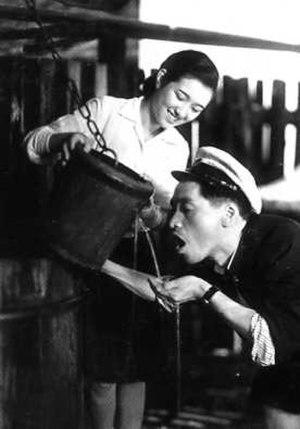
Mikio Naruse, né le 20 août 1905 à Tokyo et mort le 2 juillet 1969 dans la même ville est un réalisateur, écrivain et producteur japonais. Il est l'auteur de 89 films datant de la fin du cinéma muet jusqu'aux années 1960. Naruse s'est spécialisé dans le genre shomingeki comme Yasujirō Ozu.
Kamatari Fujiwara, parfois appelé Keita Fujiwara, est un acteur japonais, né le 15 janvier 1905 à Tokyo et mort le 21 décembre 1985 dans la même ville.